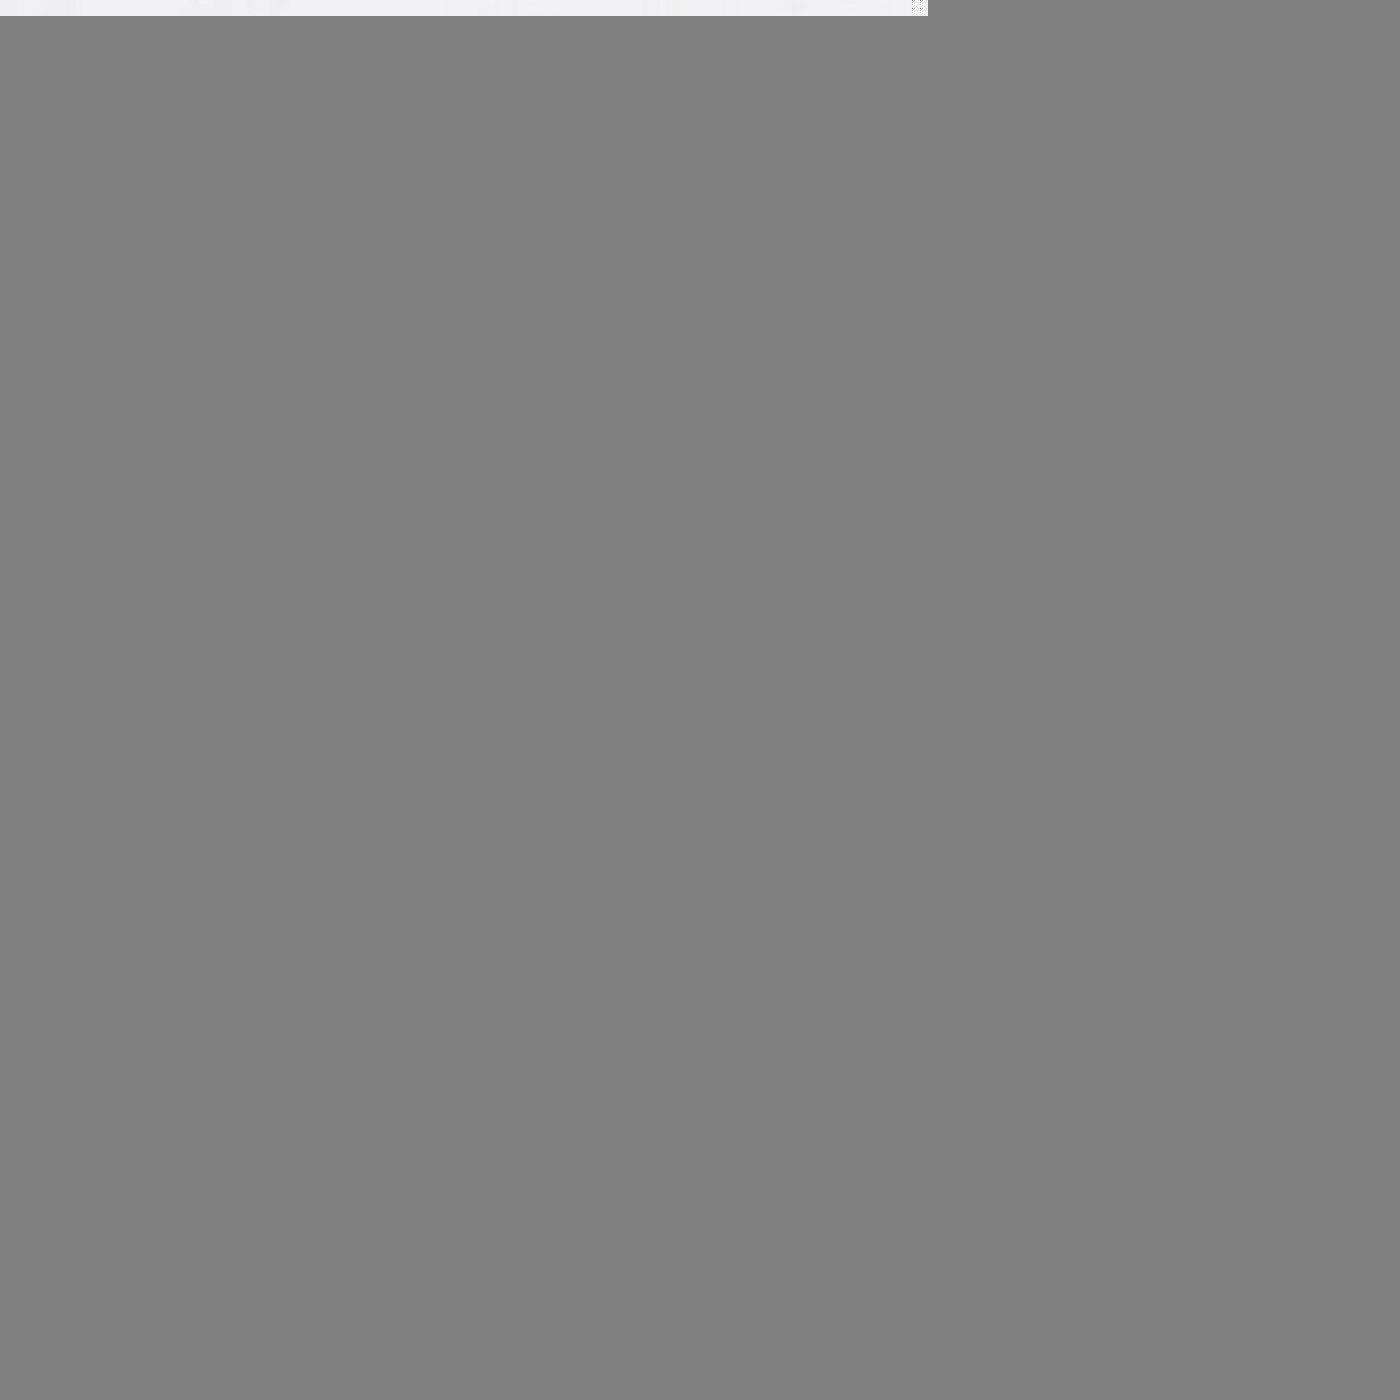
AJS Women's Beads Bracelet Braided Rope Handmade Crystal Stone Boho Bracelet Jewelry Gifts For Women
Type: Bracelets & Bangles
Brand: AJS
Price: Rs. 249
 Introducing AJS Bracelets: Elevate Your Style with Premium Quality Bracelets for Men, Women & CouplesDiscover the epitome of elegance and fashion with AJS Bracelets, a collection designed to cater to the diverse tastes of men, women, and couples seeking the perfect accessory to adorn their wrists. Crafted with meticulous attention to detail, our bracelets blend multi-design creativity with premium quality materials to create stunning pieces that resonate with individual style.For Men:AJS Bracelets understands that modern men seek accessories that reflect their unique personalities. Our range of bracelets for men combines masculinity with sophistication. From sleek leather bands to intricate metalwork, our designs offer a variety that suits both formal and casual occasions. Whether you're aiming for a rugged look or a refined appearance, AJS Bracelets for men will effortlessly complement your attire.For Women:Elegance knows no boundaries, and our collection of bracelets for women stands as a testament to that. From delicate chains embellished with intricate charms to bolder beaded options that exude confidence, our designs cater to a myriad of styles. Adorn your wrist with a touch of grace and let your individuality shine through with AJS Bracelets.For Couples:Celebrate the bond you share with your significant other through our couples' bracelets. Crafted to symbolize unity and connection, these bracelets come in pairs, allowing you and your partner to showcase your love in a stylish and meaningful way. Choose from matching designs that resonate with your relationship and let your wrists tell a tale of togetherness.Premium Quality:At AJS Bracelets, quality is non-negotiable. Each piece is meticulously crafted using the finest materials, ensuring durability and a luxurious feel. Our commitment to excellence means that every bracelet undergoes rigorous quality checks, guaranteeing that you receive a piece that not only looks exceptional but also stands the test of time.Multi-Design Creativity:Variety is the spice of life, and AJS Bracelets embraces this philosophy. Our collection boasts a diverse array of designs, from minimalist and understated to bold and intricate. With an emphasis on creativity, our bracelets are designed to be an extension of your personality, allowing you to curate your desired look effortlessly.Beaded Bracelets:For those who appreciate the artistry of beadwork, our beaded bracelets are a testament to craftsmanship. The vibrant colors and intricate patterns of our beaded designs add an element of artistic flair to your ensemble. Each bead is carefully chosen and arranged, resulting in a piece that's as unique as you are.Elevate your style and make a statement with AJS Bracelets. Whether you're seeking an accessory to complete your outfit or a meaningful gift for a loved one, our collection offers a fusion of elegance, quality, and innovation that caters to every taste and occasion. Explore the world of AJS Bracelets and discover the perfect wrist adornments that resonate with your personal style journey.Disclaimer:Adds a touch of personal style and uniqueness.
Features: Stylish and trendy bracelet,Adjustable size to fit different wrist sizes,Suitable for both men and women,Ideal for casual or boho-chic fashion styles,Easy to put on and take off with a secure closure,Superior Quality & Skin Friendly: High Quality as per International Standards that makes it very skin friendly.,It has been made from toxic free materials Anti-Allergic and Safe for Skin.,It can be worn over long time periods without any complains of ach and swelling.Made from Premium Quality Material this product assures to remain in its Original Glory even after years of usage.